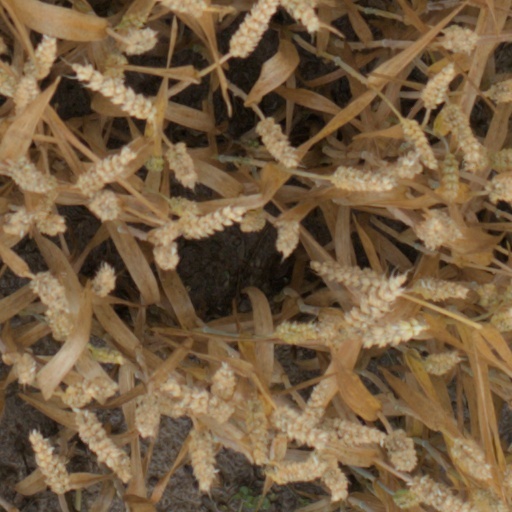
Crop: wheat